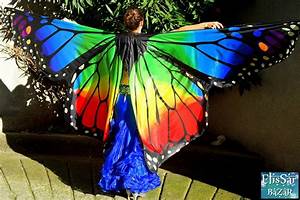
Label: butterfly